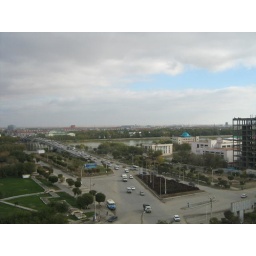
View of Atyrau from balcony of TCO headquarters, bridge over Ural River